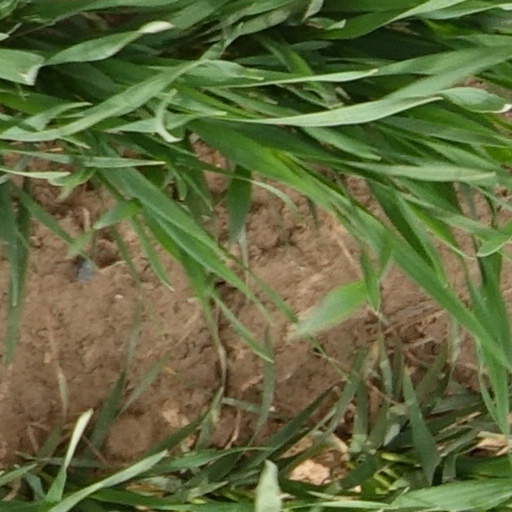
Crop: wheat